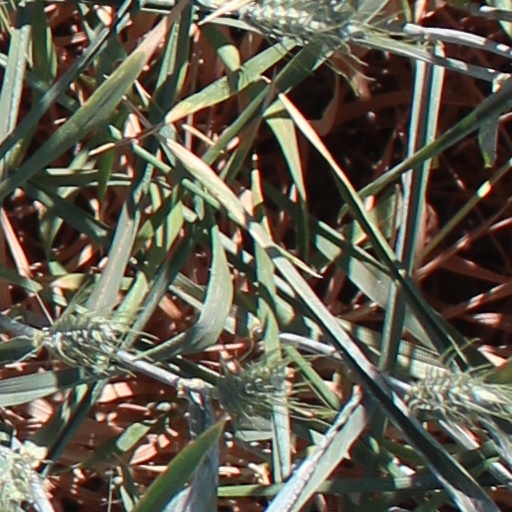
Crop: wheat